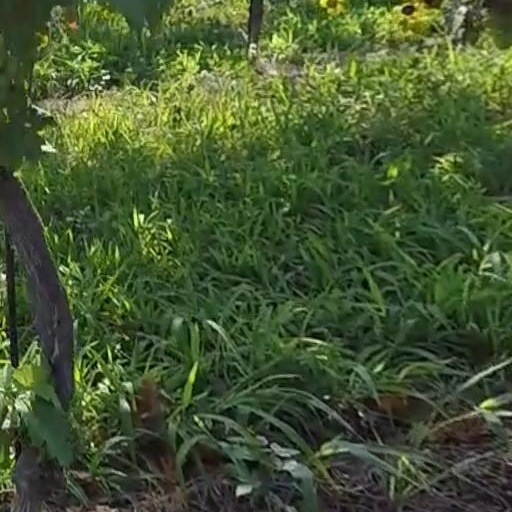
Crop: grape